George H. Miller (physicist)

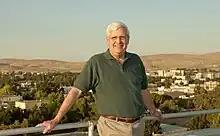
George Miller

George H. Miller Ph.D. served as director of the Lawrence Livermore National Laboratory (LLNL) from 2007 until 2011. Dr. Miller, an employee of the Laboratory for 34 years, replaced Michael Anastasio, who left LLNL to head Los Alamos National Laboratory.